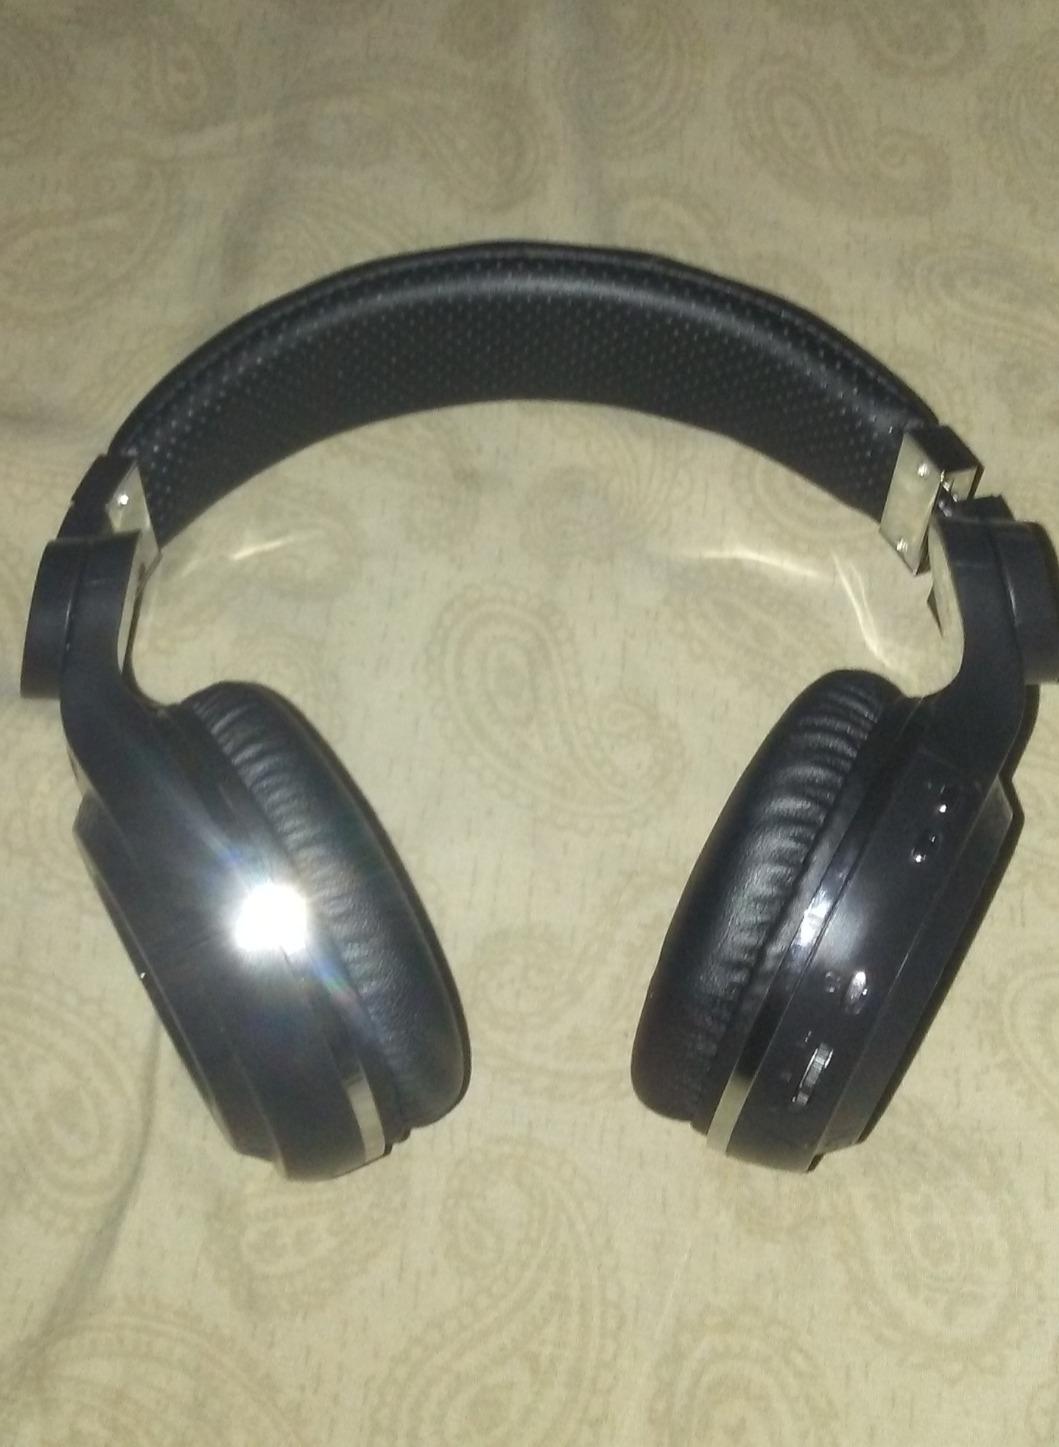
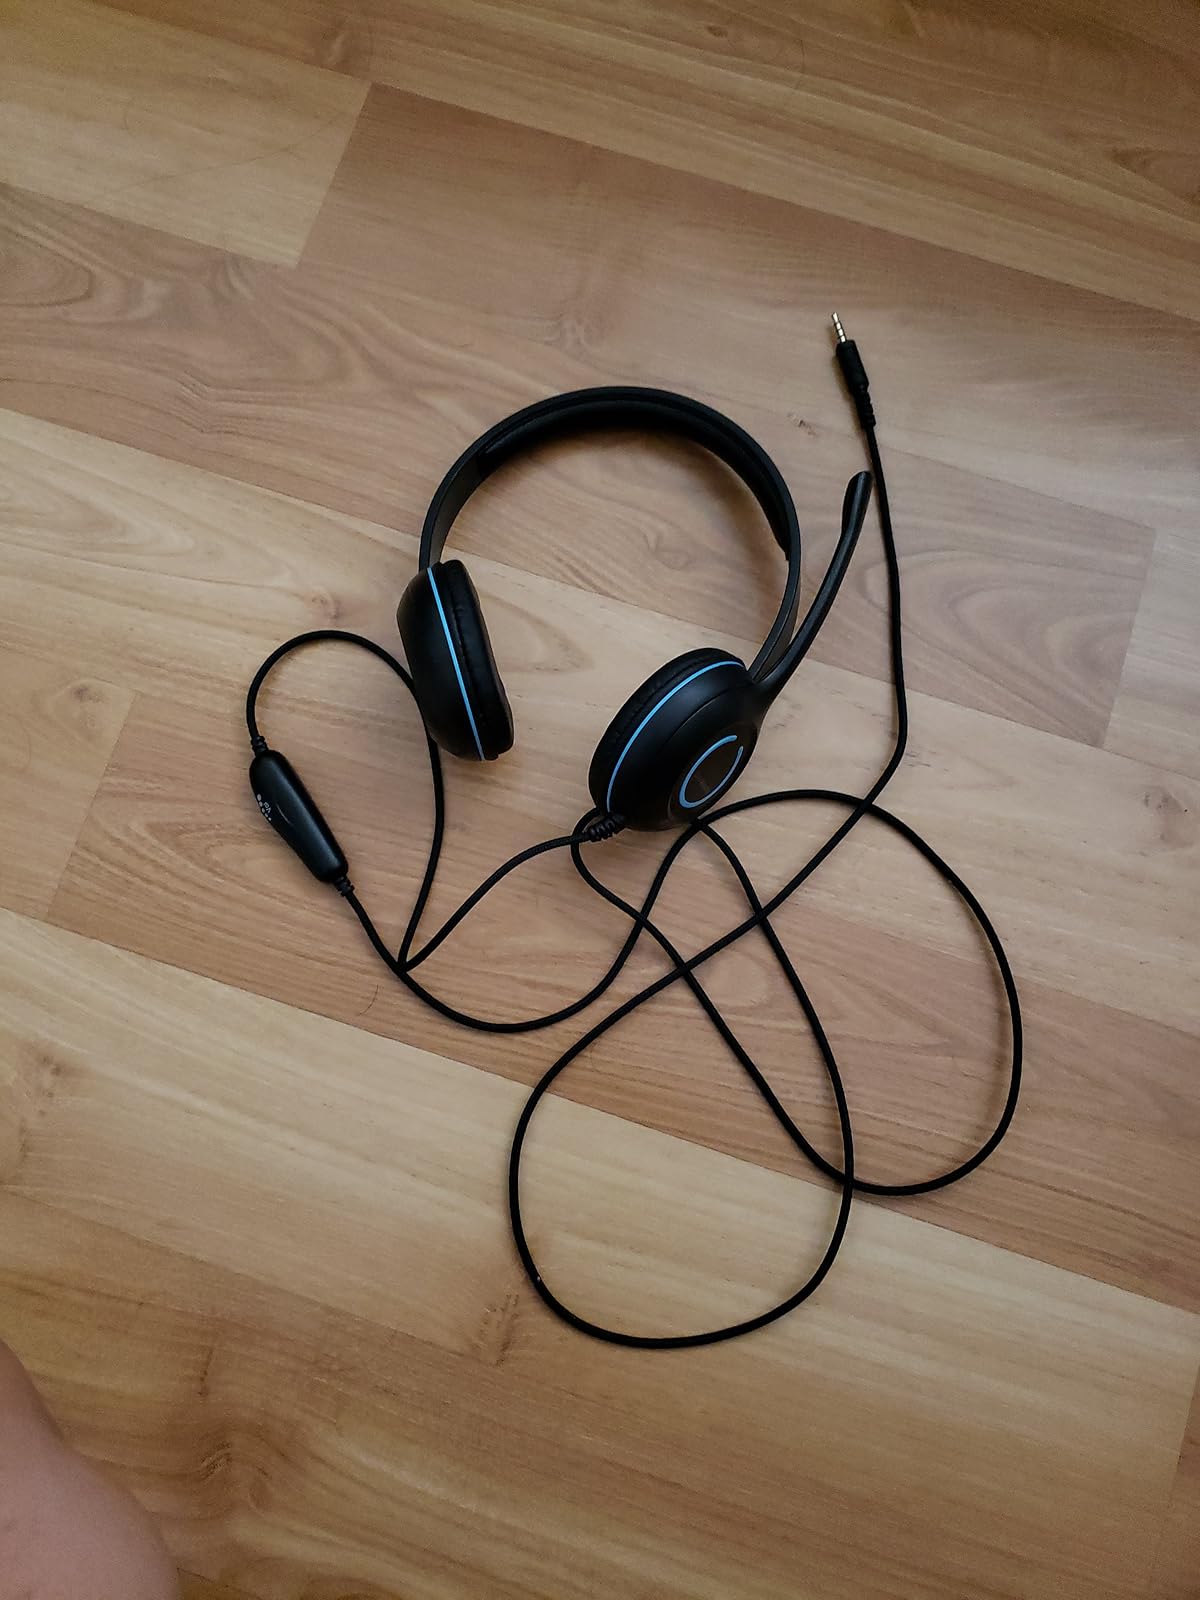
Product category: headphones
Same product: no